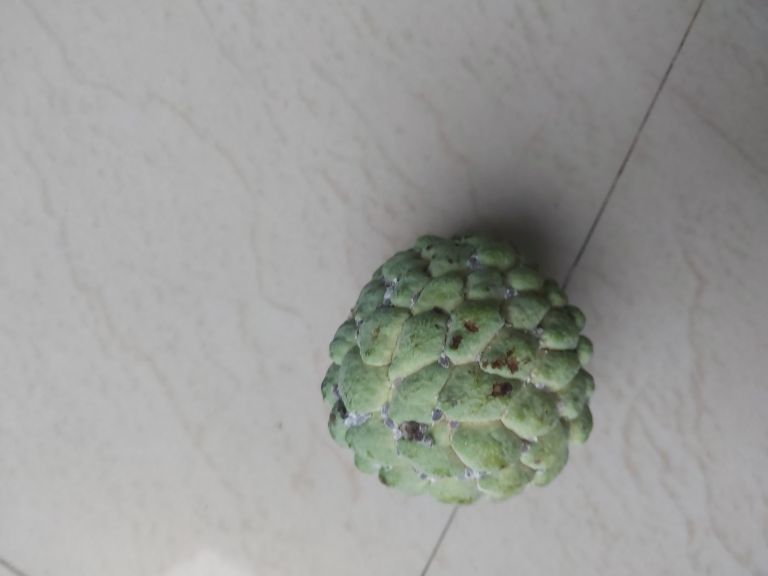
Disease label: Mealy Bug